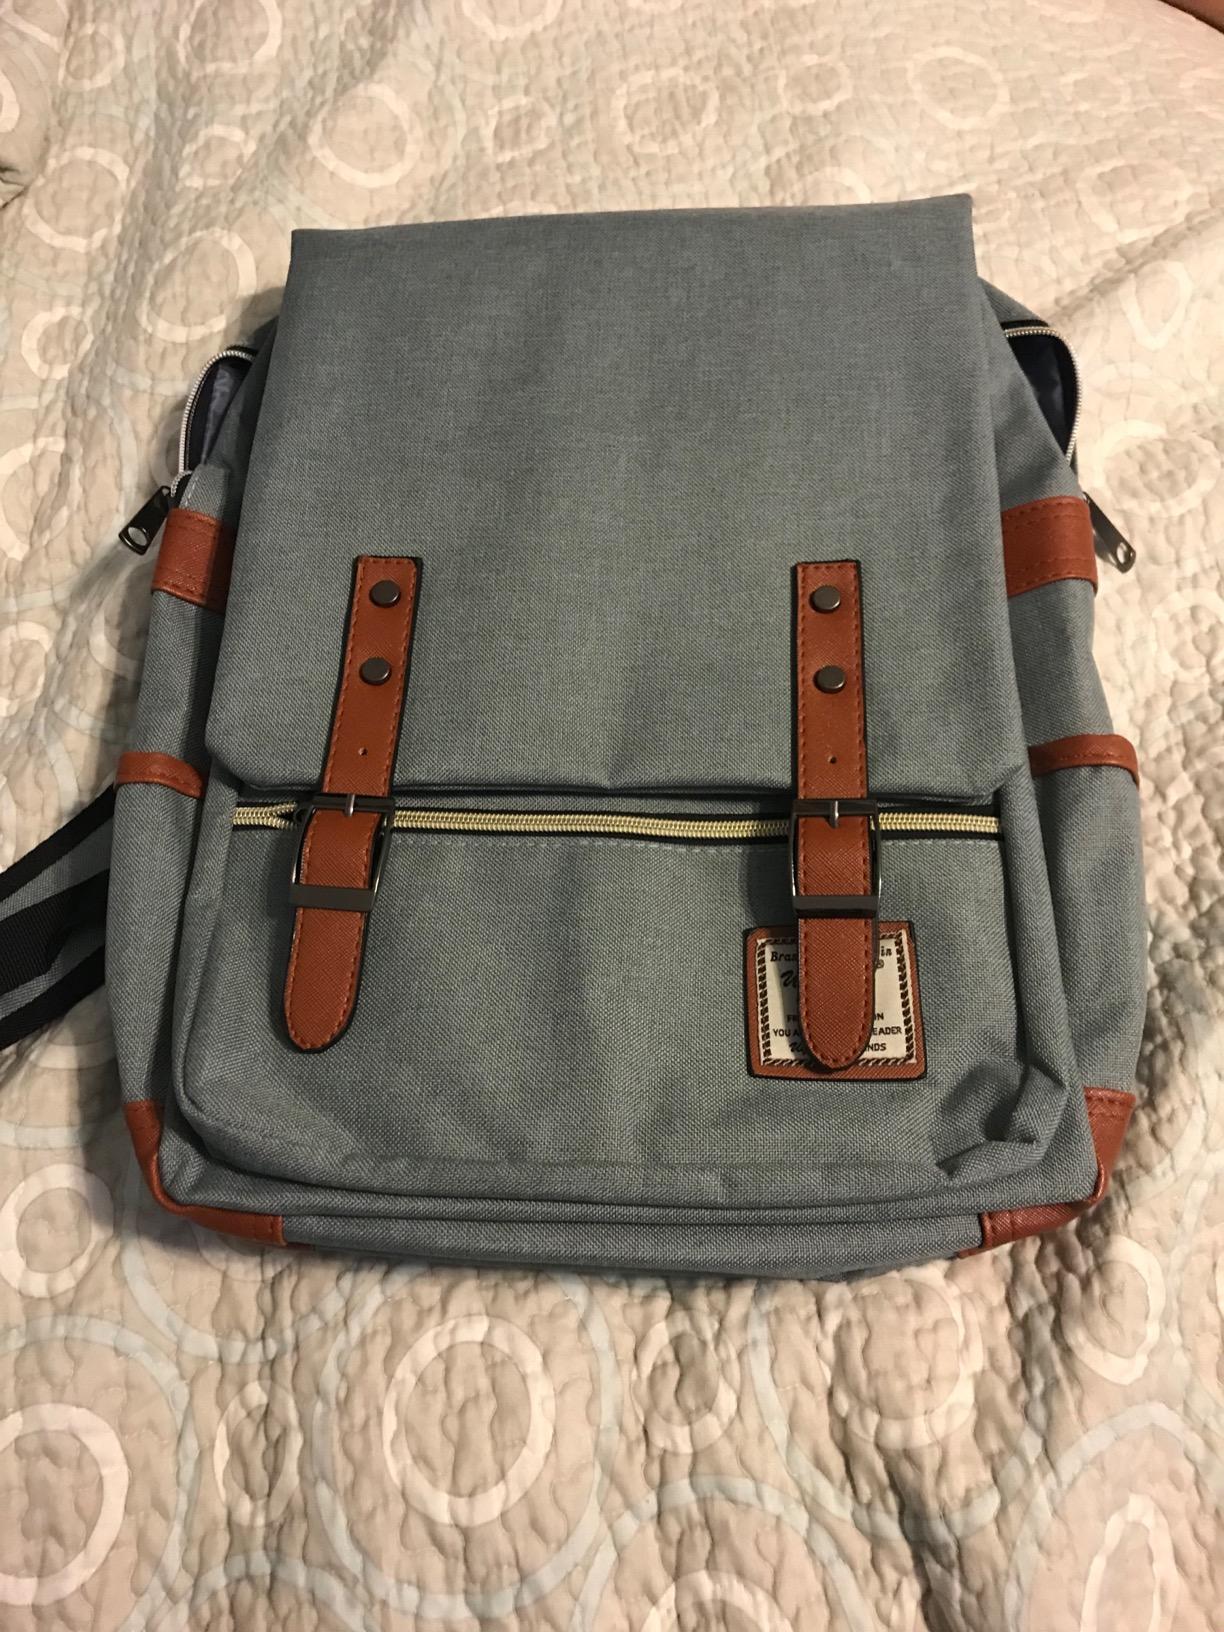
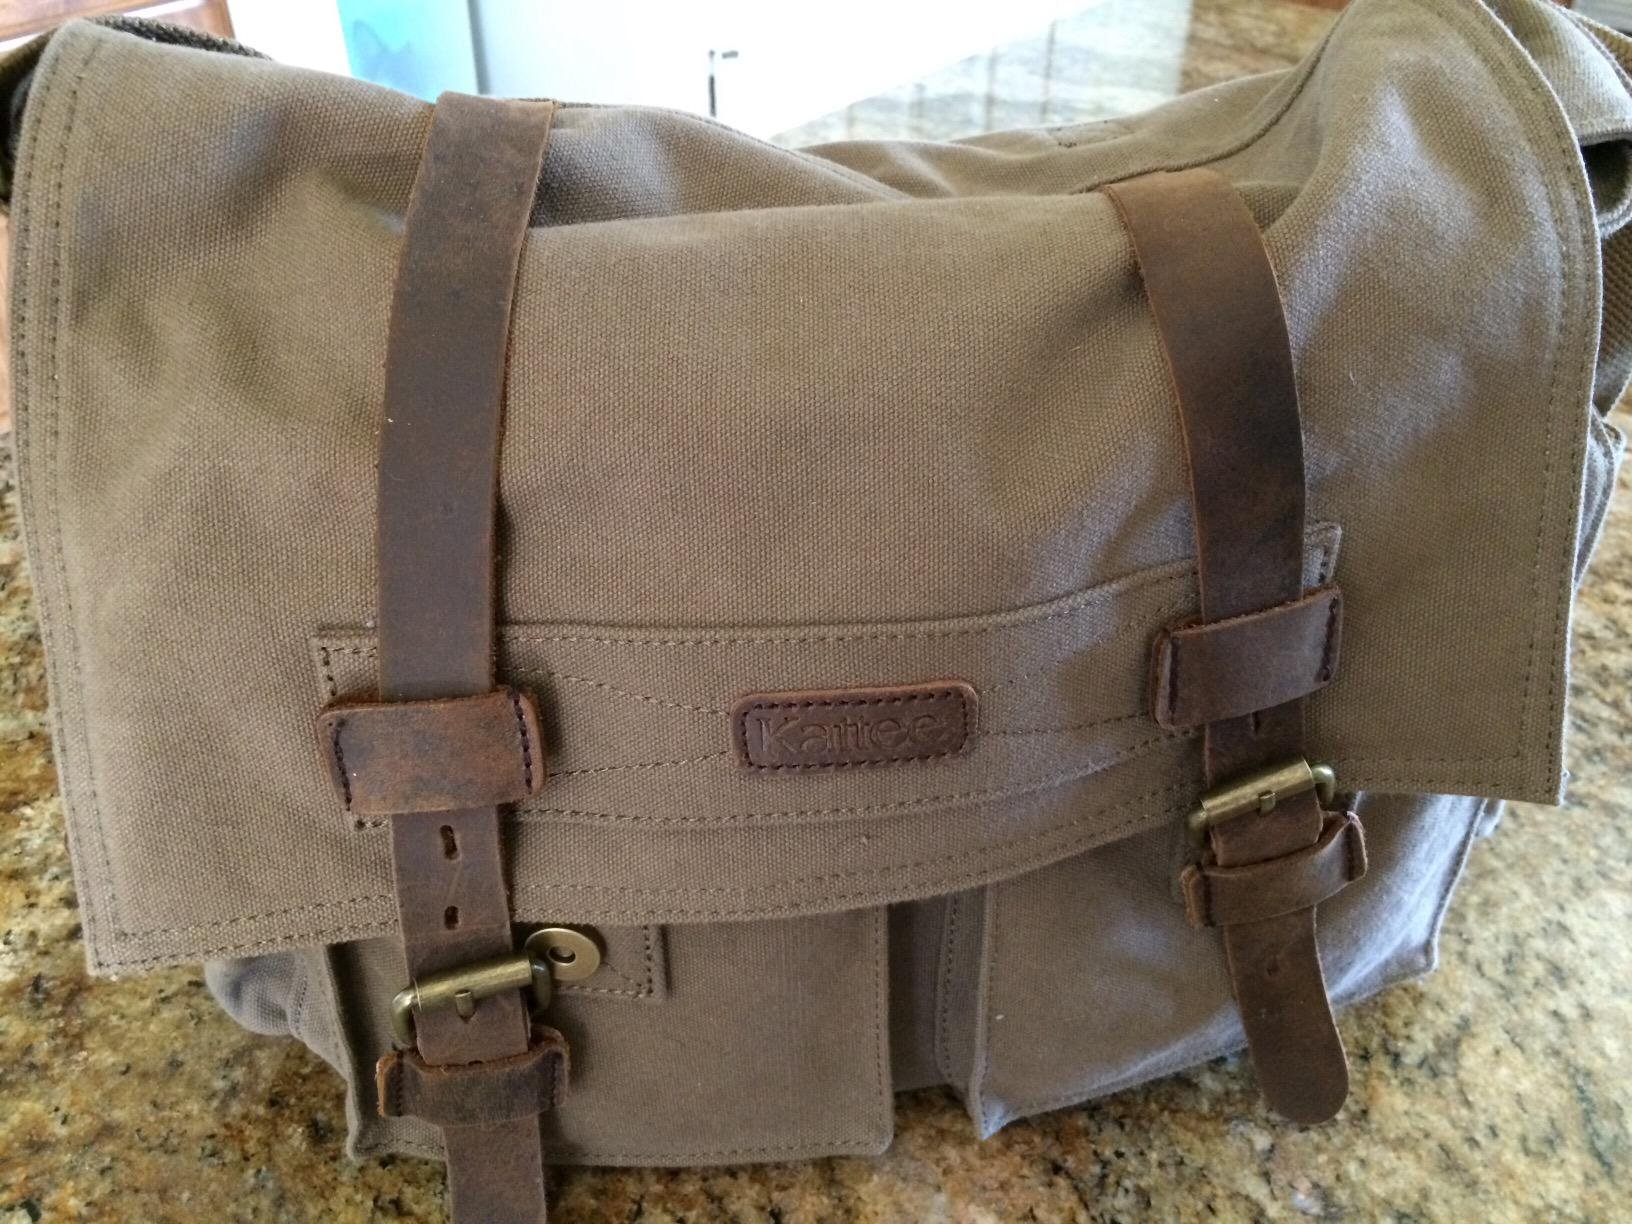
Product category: bag
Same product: no